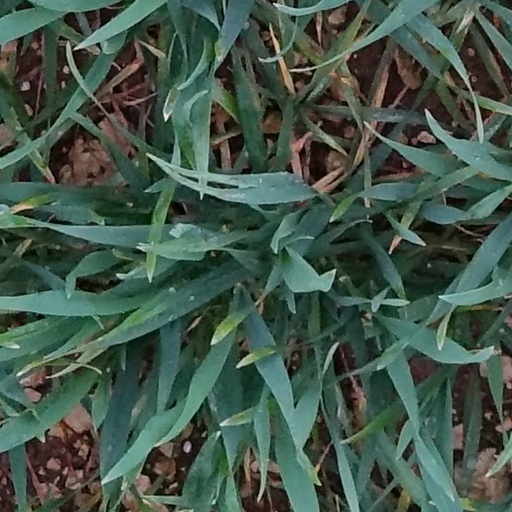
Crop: wheat